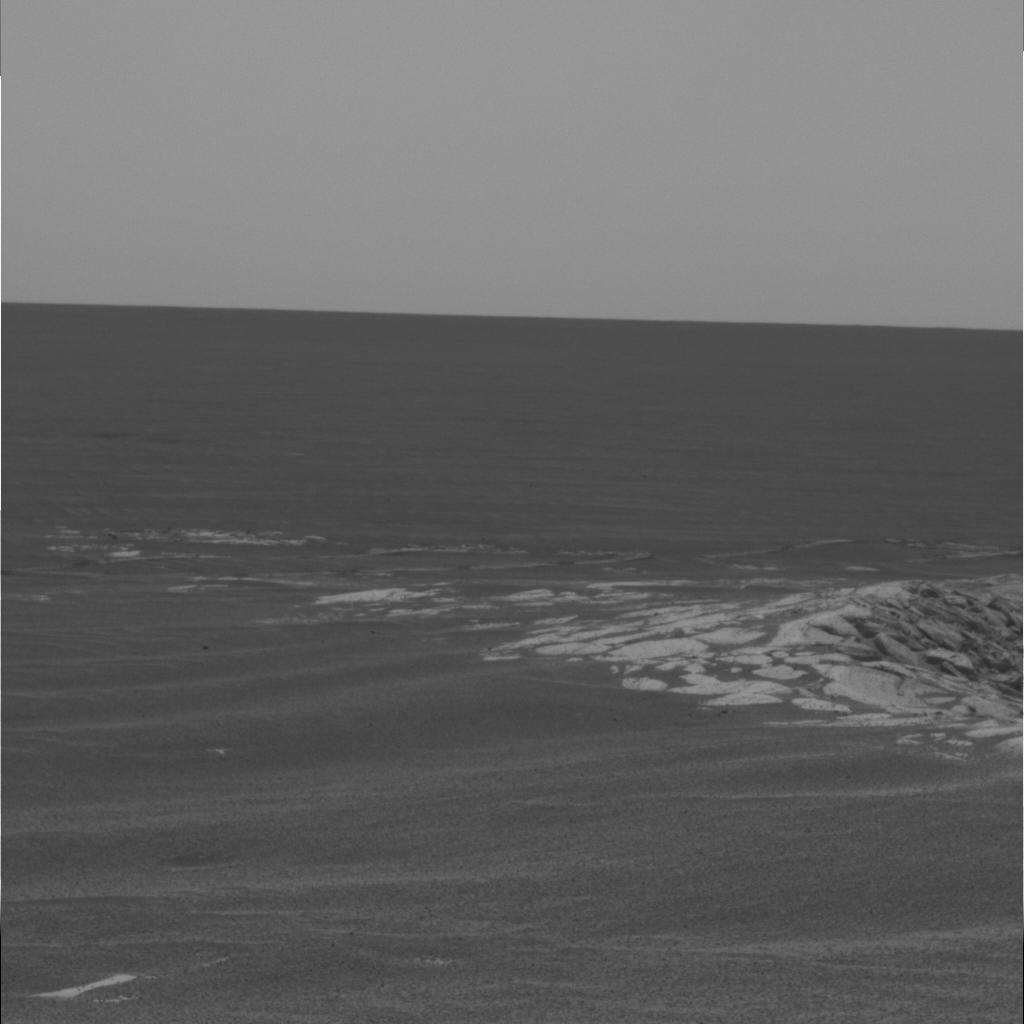
Surface features visible: Rock Outcrops, Dunes/Ripples, Rock (Linear Features), Soil, Spherules, Distant Vista, Sky